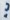
Number: 2